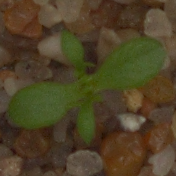
Label: scentless_mayweed